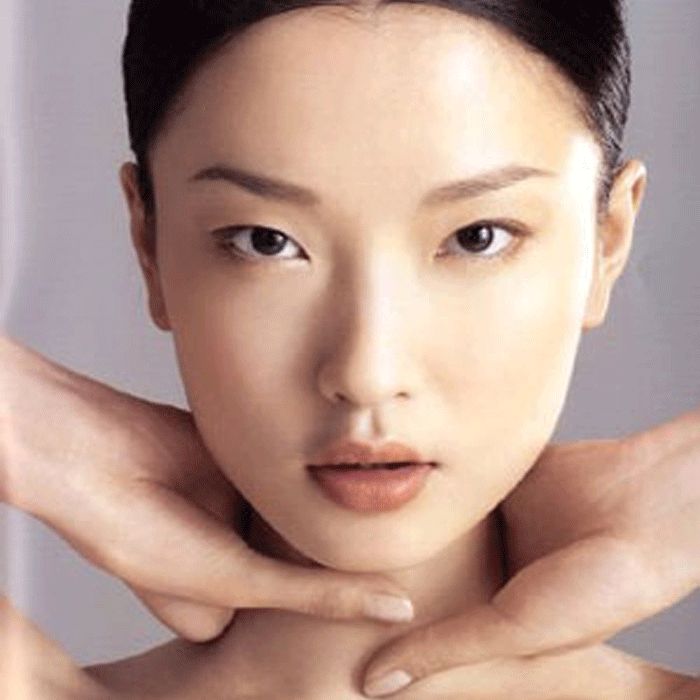
Label: Colored